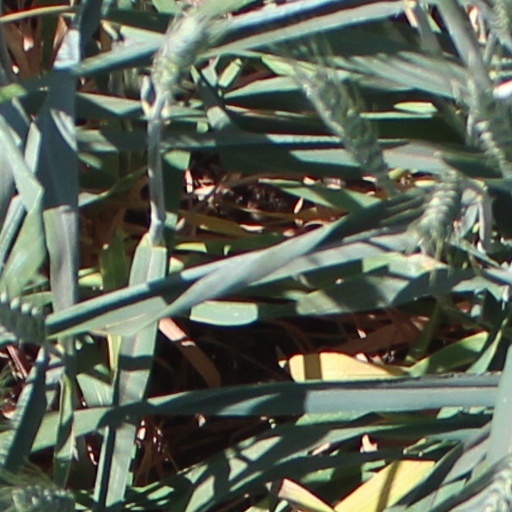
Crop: wheat